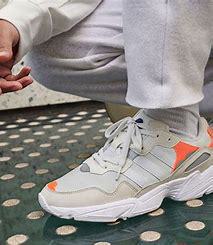
Brand: Adidas
Model: Yung 96